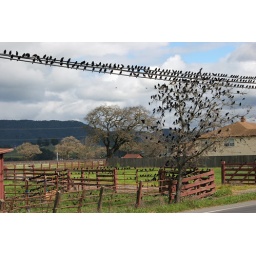
farm in napa during mating season for the red-winged black bird